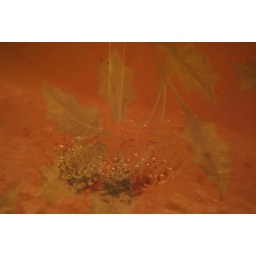
A close up of a shower curtain layered over running water into a sink.